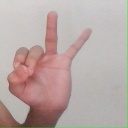
अक्षर: ण